Unknown Pleasures

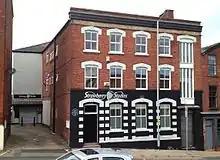
Strawberry Studios, where the album was recorded and mixed over three weekends, pictured in 2013

"Unknown Pleasures" was recorded at Strawberry Studios in Stockport over three weekends between 1 and 17 April 1979, with Martin Hannett producing. Hannett, who believed that punk rock was sonically conservative because of its refusal to use studio technology to create sonic space, used a number of unusual production techniques and sound effects on the album, including several AMS 15-80s digital delays, the Marshall Time Modulator, tape echo and bounce, as well as the sound of a bottle smashing, someone eating crisps, backwards guitar and the sound of the Strawberry Studios lift with a Leslie speaker "whirring inside". He also used the sound of a basement toilet. Hannett recorded Curtis's vocals for "Insight" down a telephone line so he could achieve the "requisite distance". Hannett later said, "[Joy Division] were a gift to a producer, because they didn't have a clue. They didn't argue". Referring to the recording sessions, Hook remembered, "Sumner started using a kit-built Powertran Transcendent 2000 synthesiser, most notably on 'I Remember Nothing', where it vied with the sound of Rob Gretton smashing bottles with Steve and his Walther replica pistol." During the recording, Morris invested in a syndrum because he thought he saw one on the cover of Can's 1971 album "Tago Mago".